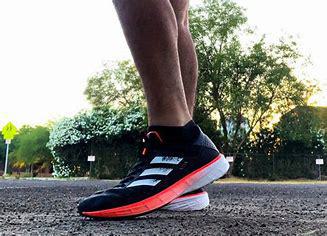
Brand: Adidas
Model: SL20